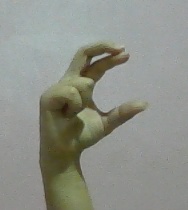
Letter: thal